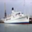
Label: ship